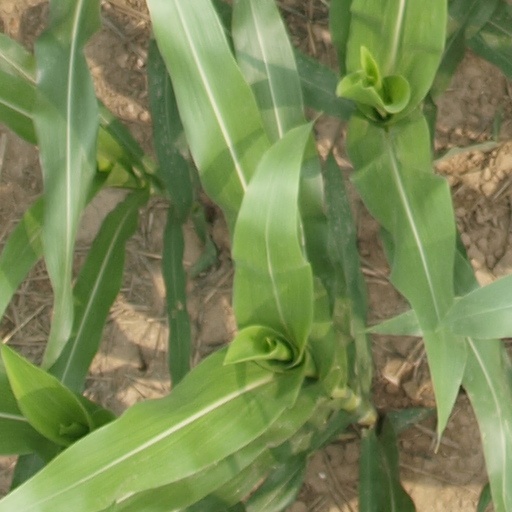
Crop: maize; corn